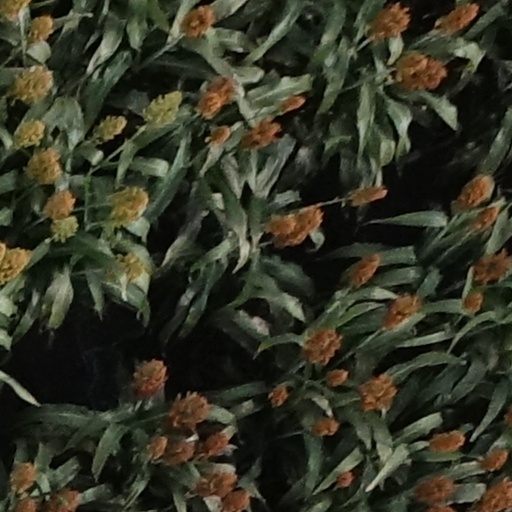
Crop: sorghum